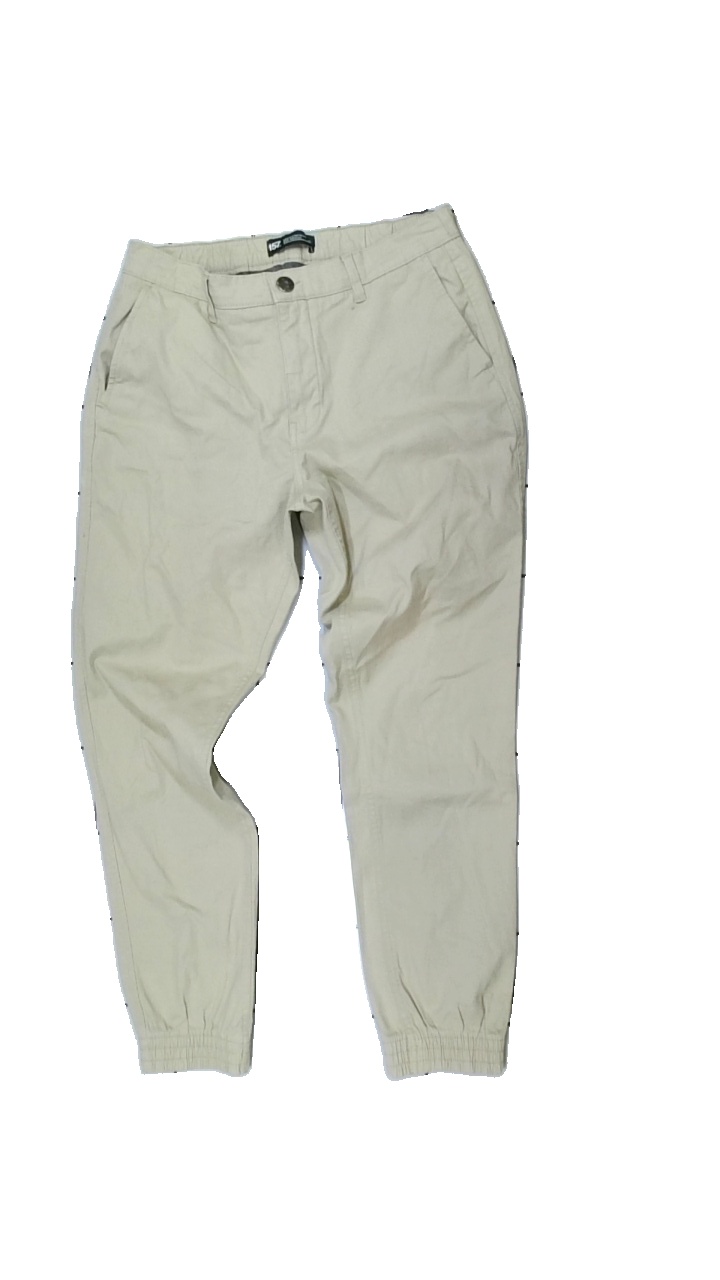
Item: Trousers (Men)
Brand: Lager 157
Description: beige byxor
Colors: Beige
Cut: Regular
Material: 100% cotton
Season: All
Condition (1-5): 5
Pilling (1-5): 5
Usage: Reuse
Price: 50-100